Pope Pius XII

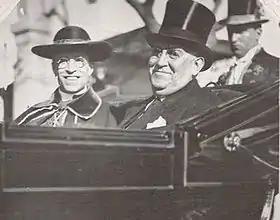
A smiling Pacelli with Argentine president Agustín P. Justo

Despite Vatican pessimism and a lack of visible progress, Pacelli continued the secret negotiations, until Pius XI ordered them to be discontinued in 1927. Pacelli supported German diplomatic activity aimed at rejection of punitive measures from victorious former enemies. He blocked French attempts for an ecclesiastical separation of the Saar region, supported the appointment of a papal administrator for Danzig and aided the reintegration of German priests expelled from Poland. A Prussian Concordat was signed on 14 June 1929. Following the Wall Street crash of 1929, the beginnings of a world economic slump appeared, and the days of the Weimar Republic were numbered. Pacelli was summoned back to Rome at this time—the call coming by telegram when he was resting at his favourite retreat, the Rorschach convent sanatorium. He left Berlin on 10 December 1929. David G. Dalin wrote "of the forty-four speeches Pacelli gave in Germany as papal nuncio between 1917 and 1929, forty denounced some aspect of the emerging Nazi ideology". In 1935 he wrote a letter to Karl Joseph Schulte, the archbishop of Cologne, describing the Nazis as "false prophets with the pride of Lucifer" and as "bearers of a new faith and a new Evangile" who were attempting to create "a mendacious antimony between faithfulness to the Church and the Fatherland". Two years later at Notre Dame de Paris he named Germany as "that noble and powerful nation whom bad shepherds would lead astray into an ideology of race".